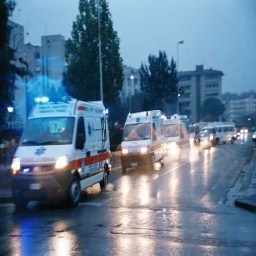
Label: ambulance